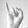
ASL letter: I